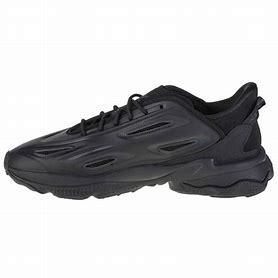
Brand: Adidas
Model: Ozweego Celox